List of plays by Nestroy

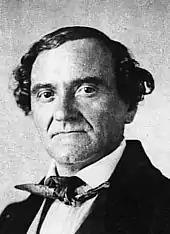
Johann Nestroy in 1862

This is a complete list of the plays of the Austrian singer-actor-playwright Johann Nestroy (1801–1862).